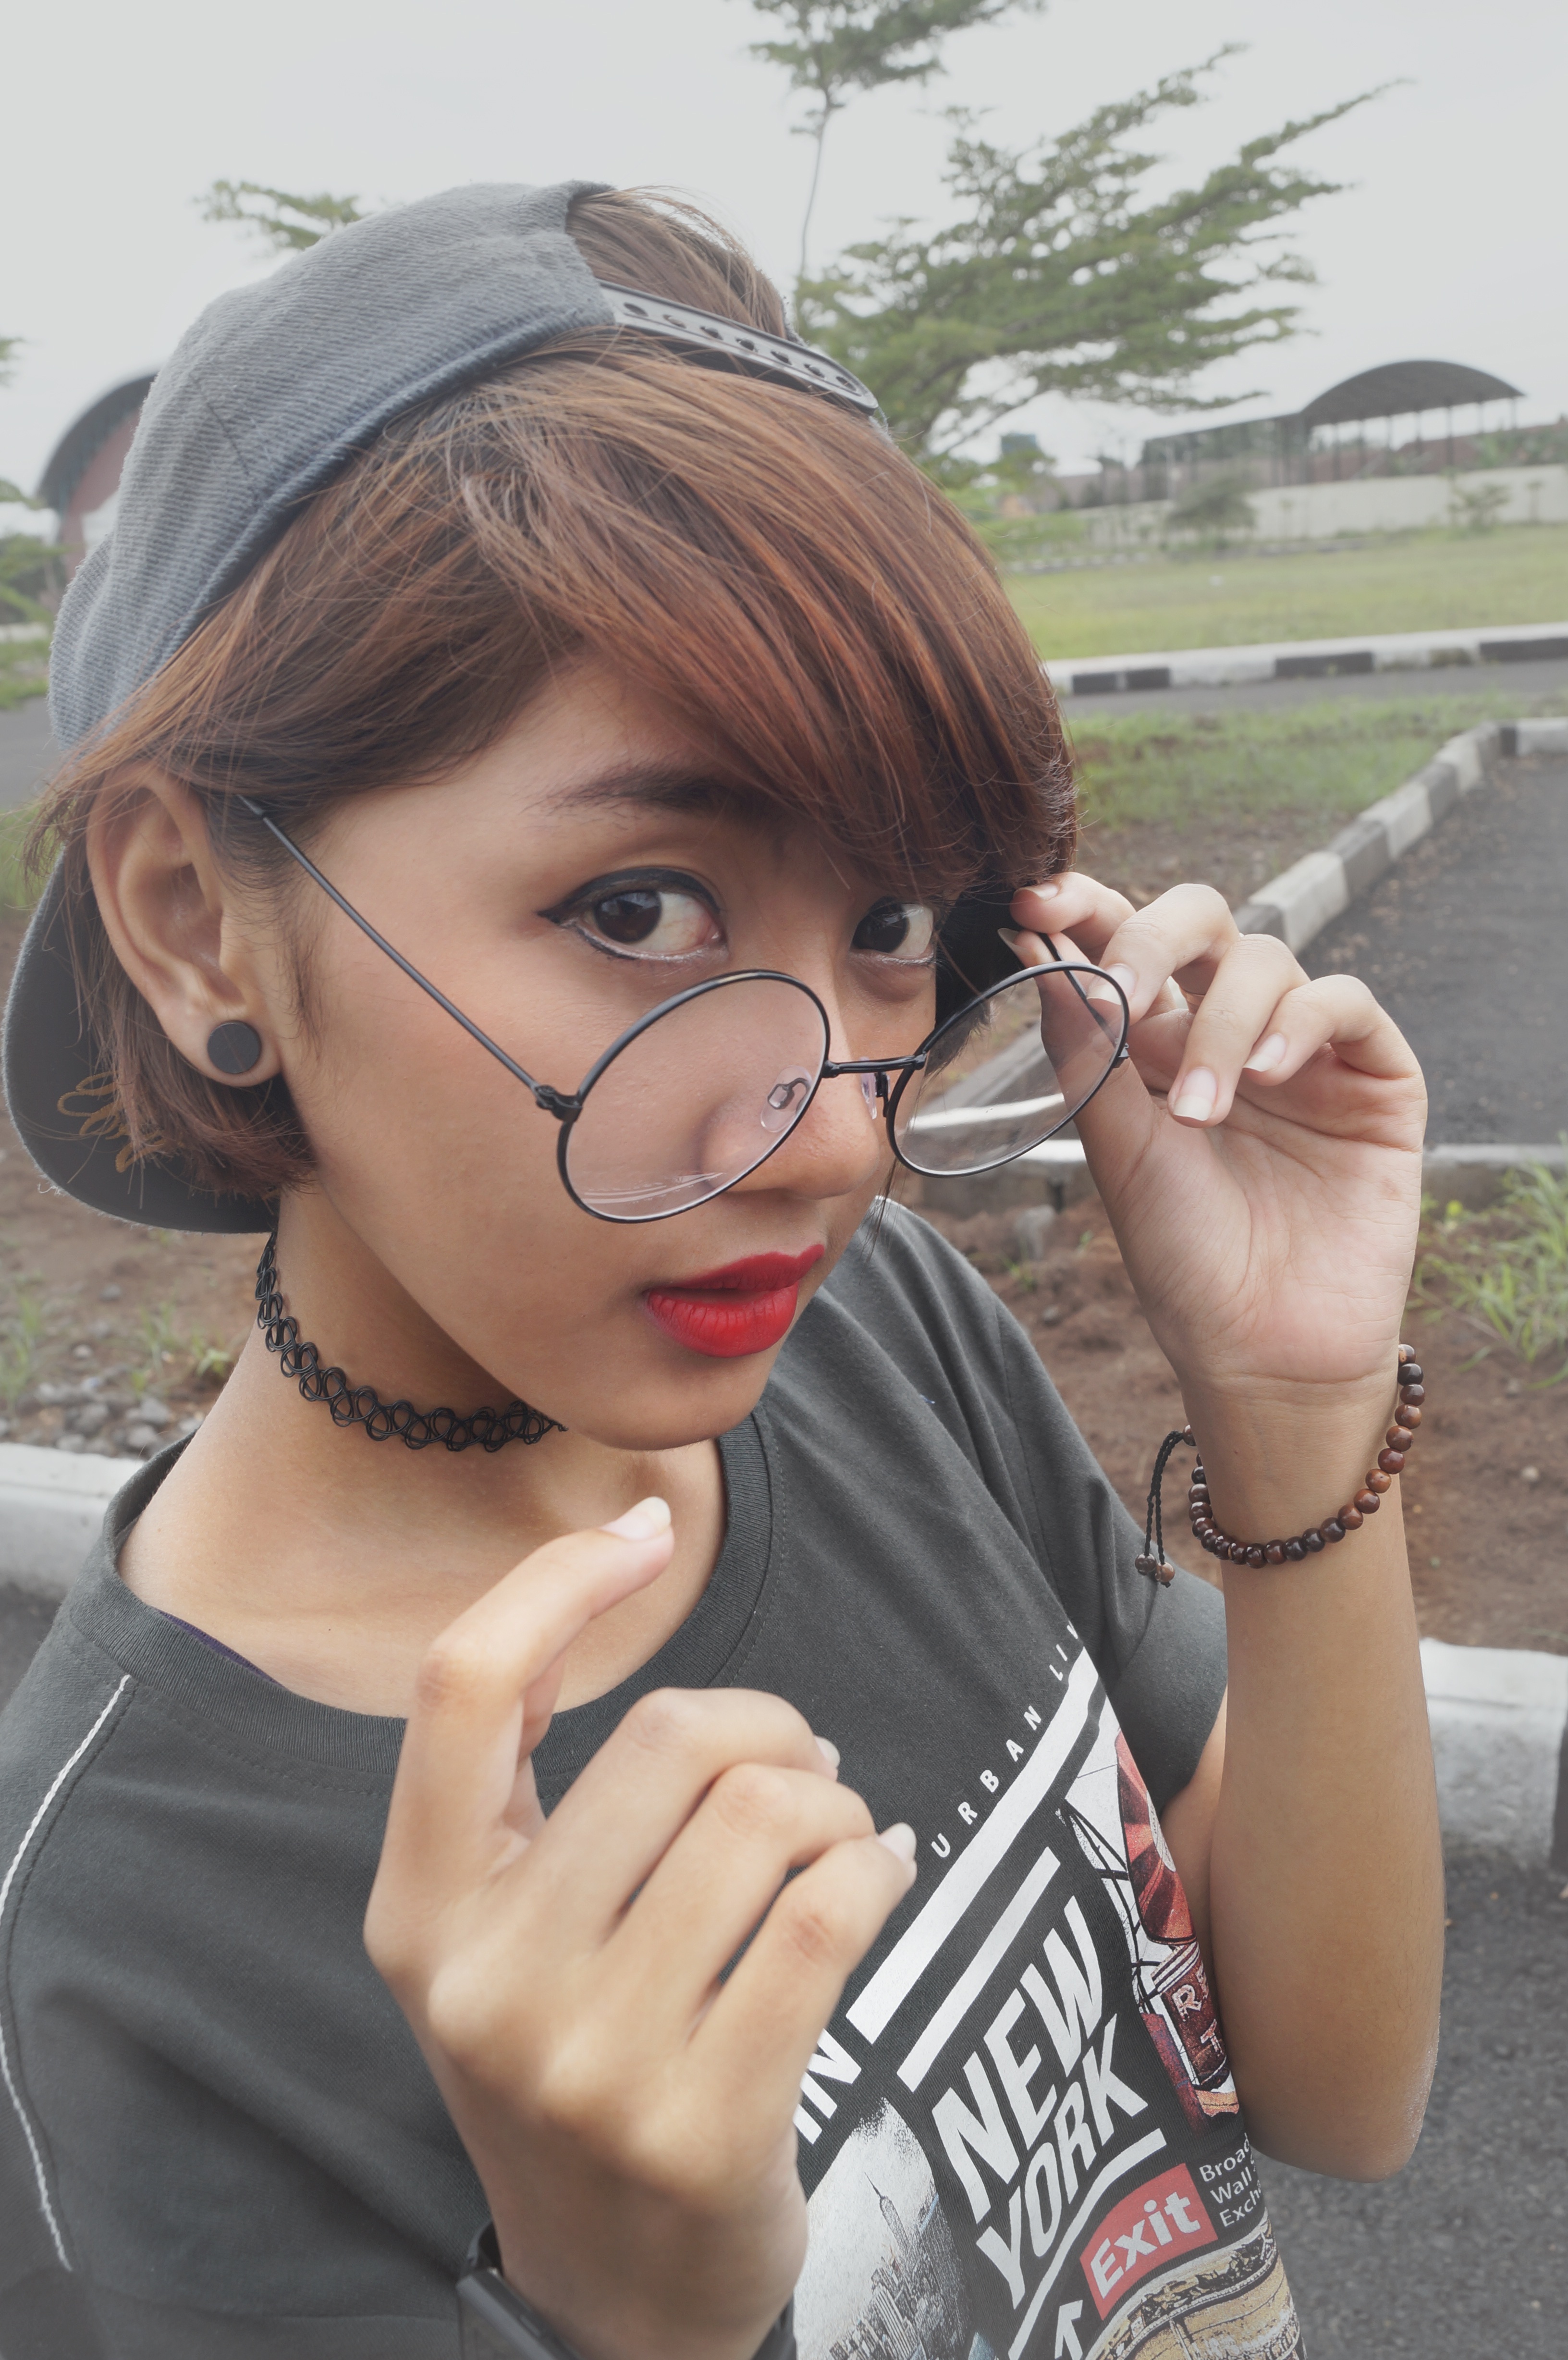
nature, outdoor, person, girl, woman, hair, cute, female, portrait, model, fashion, clothing, lady, lifestyle, facial expression, hairstyle, smile, mouth, human body, face, fun, cool, eye, glasses, head, photograph, skin, beauty, blond, magic, organ, costume, glamour, interaction, photo shoot, vision care